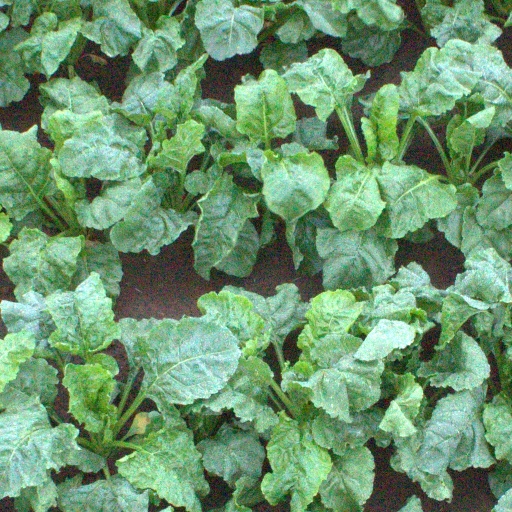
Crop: sugar beet